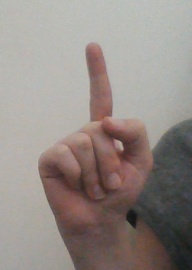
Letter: bb